Harriet Carne

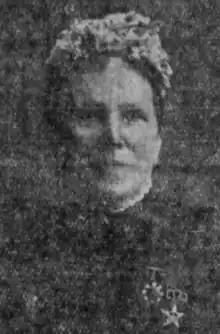
Harriet Carne in her nineties

Harriet Richards Carne (27 February 1831 – 15 October 1931) was a British-born Canadian businesswoman and philanthropist in Victoria, British Columbia. She was one of the three founders of the city's Aged Women's Home.